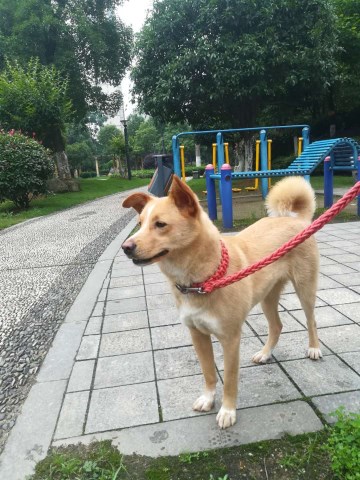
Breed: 1043-n000001-Shiba_Dog